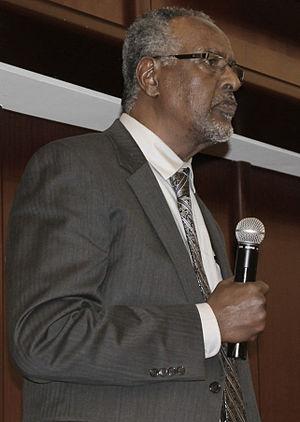
Gebisa Ejeta, né en 1950, est un généticien et agronome américano-éthiopien, professeur au département d'agronomie de l'Université Purdue. Il a reçu en 2009 le prix mondial de l'alimentation pour ses contributions majeures à la production du sorgho.